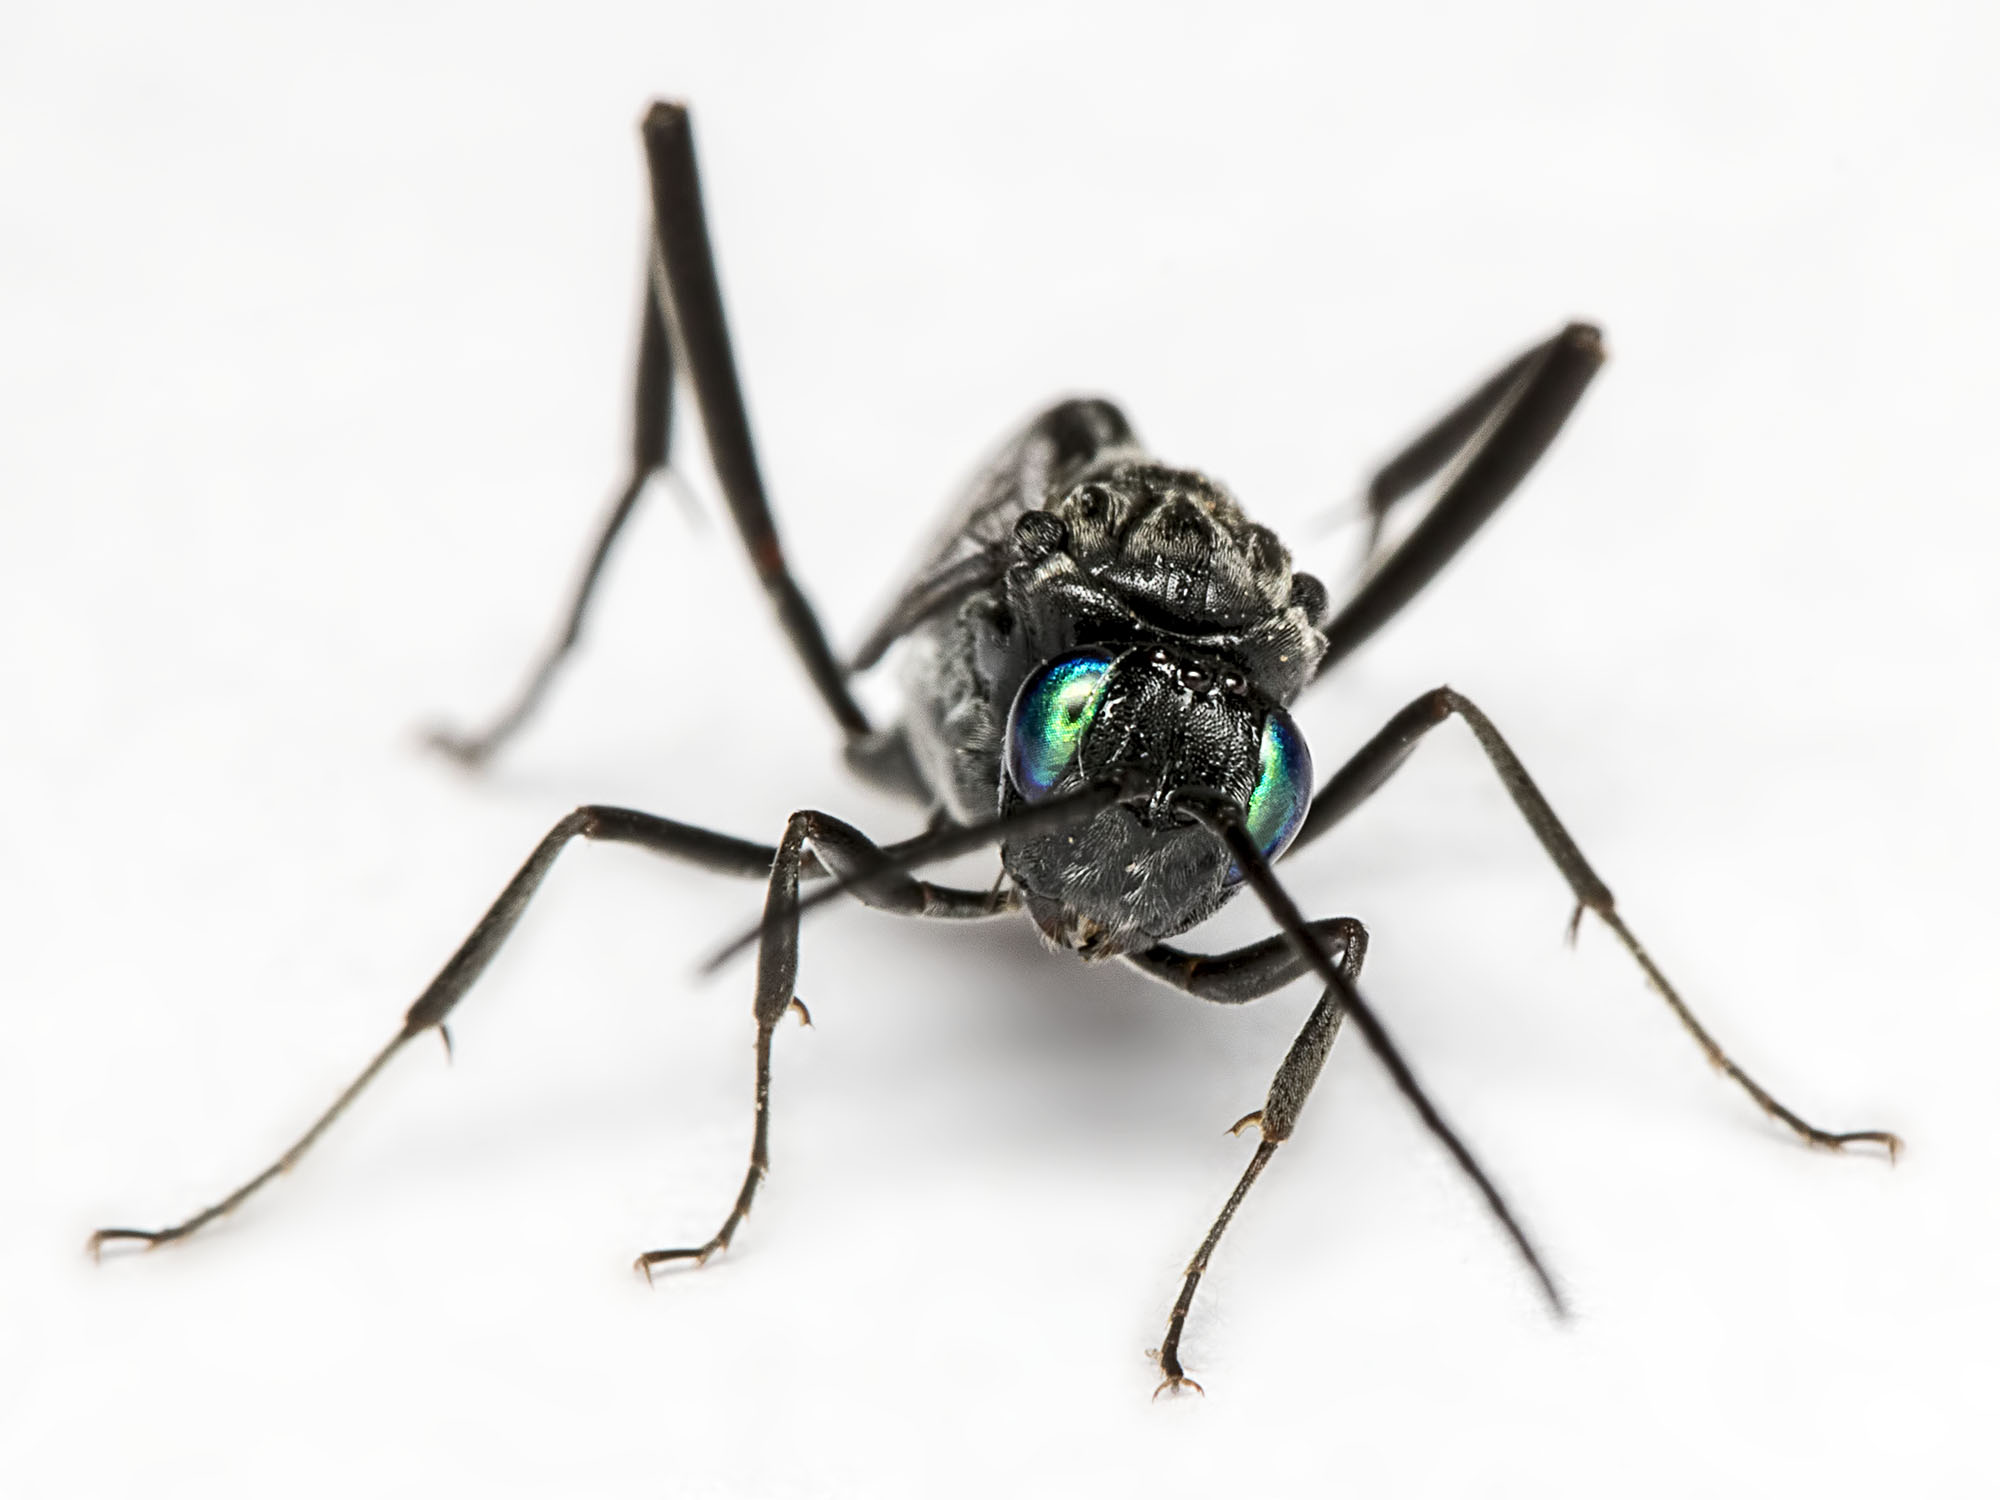
insect, fauna, invertebrate, india, arthropoda, wasp, pest, ariansuresh, animalia, neoptera, hymenopterida, hymenoptera, apocrita, chennai, tamilnadu, otherextensiontube13mm, macro photography, evania, blackwasp, evaniidae, ensignwasp, evanioidea, evaniaappendigaster, cockroacheggparasitoid, arthropod